Steering wheel

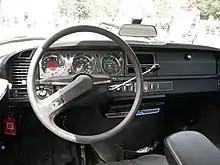
1974 Citroën DS single spoke safety steering wheel

Near the start of the 18th century, many sea vessels appeared using the ship's wheel design. However, historians are unclear when that approach to steering was first used. The first automobiles were steered with a tiller, but in 1894, Alfred Vacheron took part in the Paris–Rouen race with a Panhard 4 hp model which he had fitted with a steering wheel. That is believed to be one of the earliest employments of the principle.